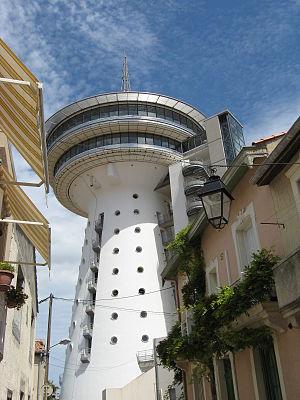
Le Phare de la Méditerranée est une tour d'observation de 43 mètres, située dans le centre-ville de la station balnéaire française de Palavas-les-Flots, sur le littoral méditerranéen.